Edward Leo Krumpelmann

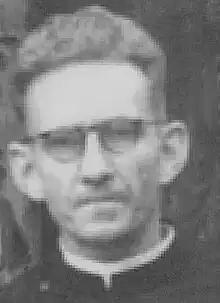

Edward Leo Krumpelmann, MM (January 30, 1909 — June 23, 1975) was an American Catholic priest, missionary, relief worker, medical aid worker and educator in Kongmoon (now Jiangmen), Guangdong Province, China and in Hong Kong in the mid 20th century. He was a member of the Maryknoll Society.